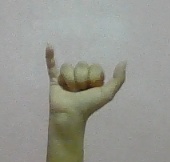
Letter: ya